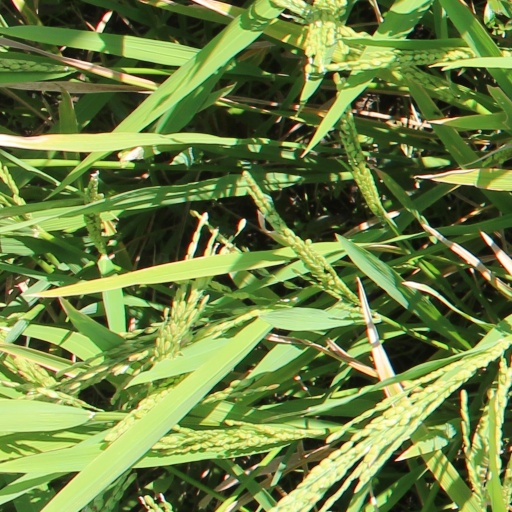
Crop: rice